Heaven Island

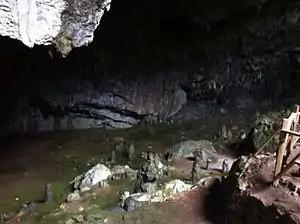
Interior of Nimara Cave.

The Nimara Cave, situated on the island, has become a popular tourist attraction. The place is of special interest for students and researchers involved in research work about the ancient human settlements in and around Muğla. The Marmaris Museum Directorate and the City Municipality of Marmaris have been making special efforts to preserve the archeological heritage of this place and at the same time to popularize the place with visitors in and around Marmaris.